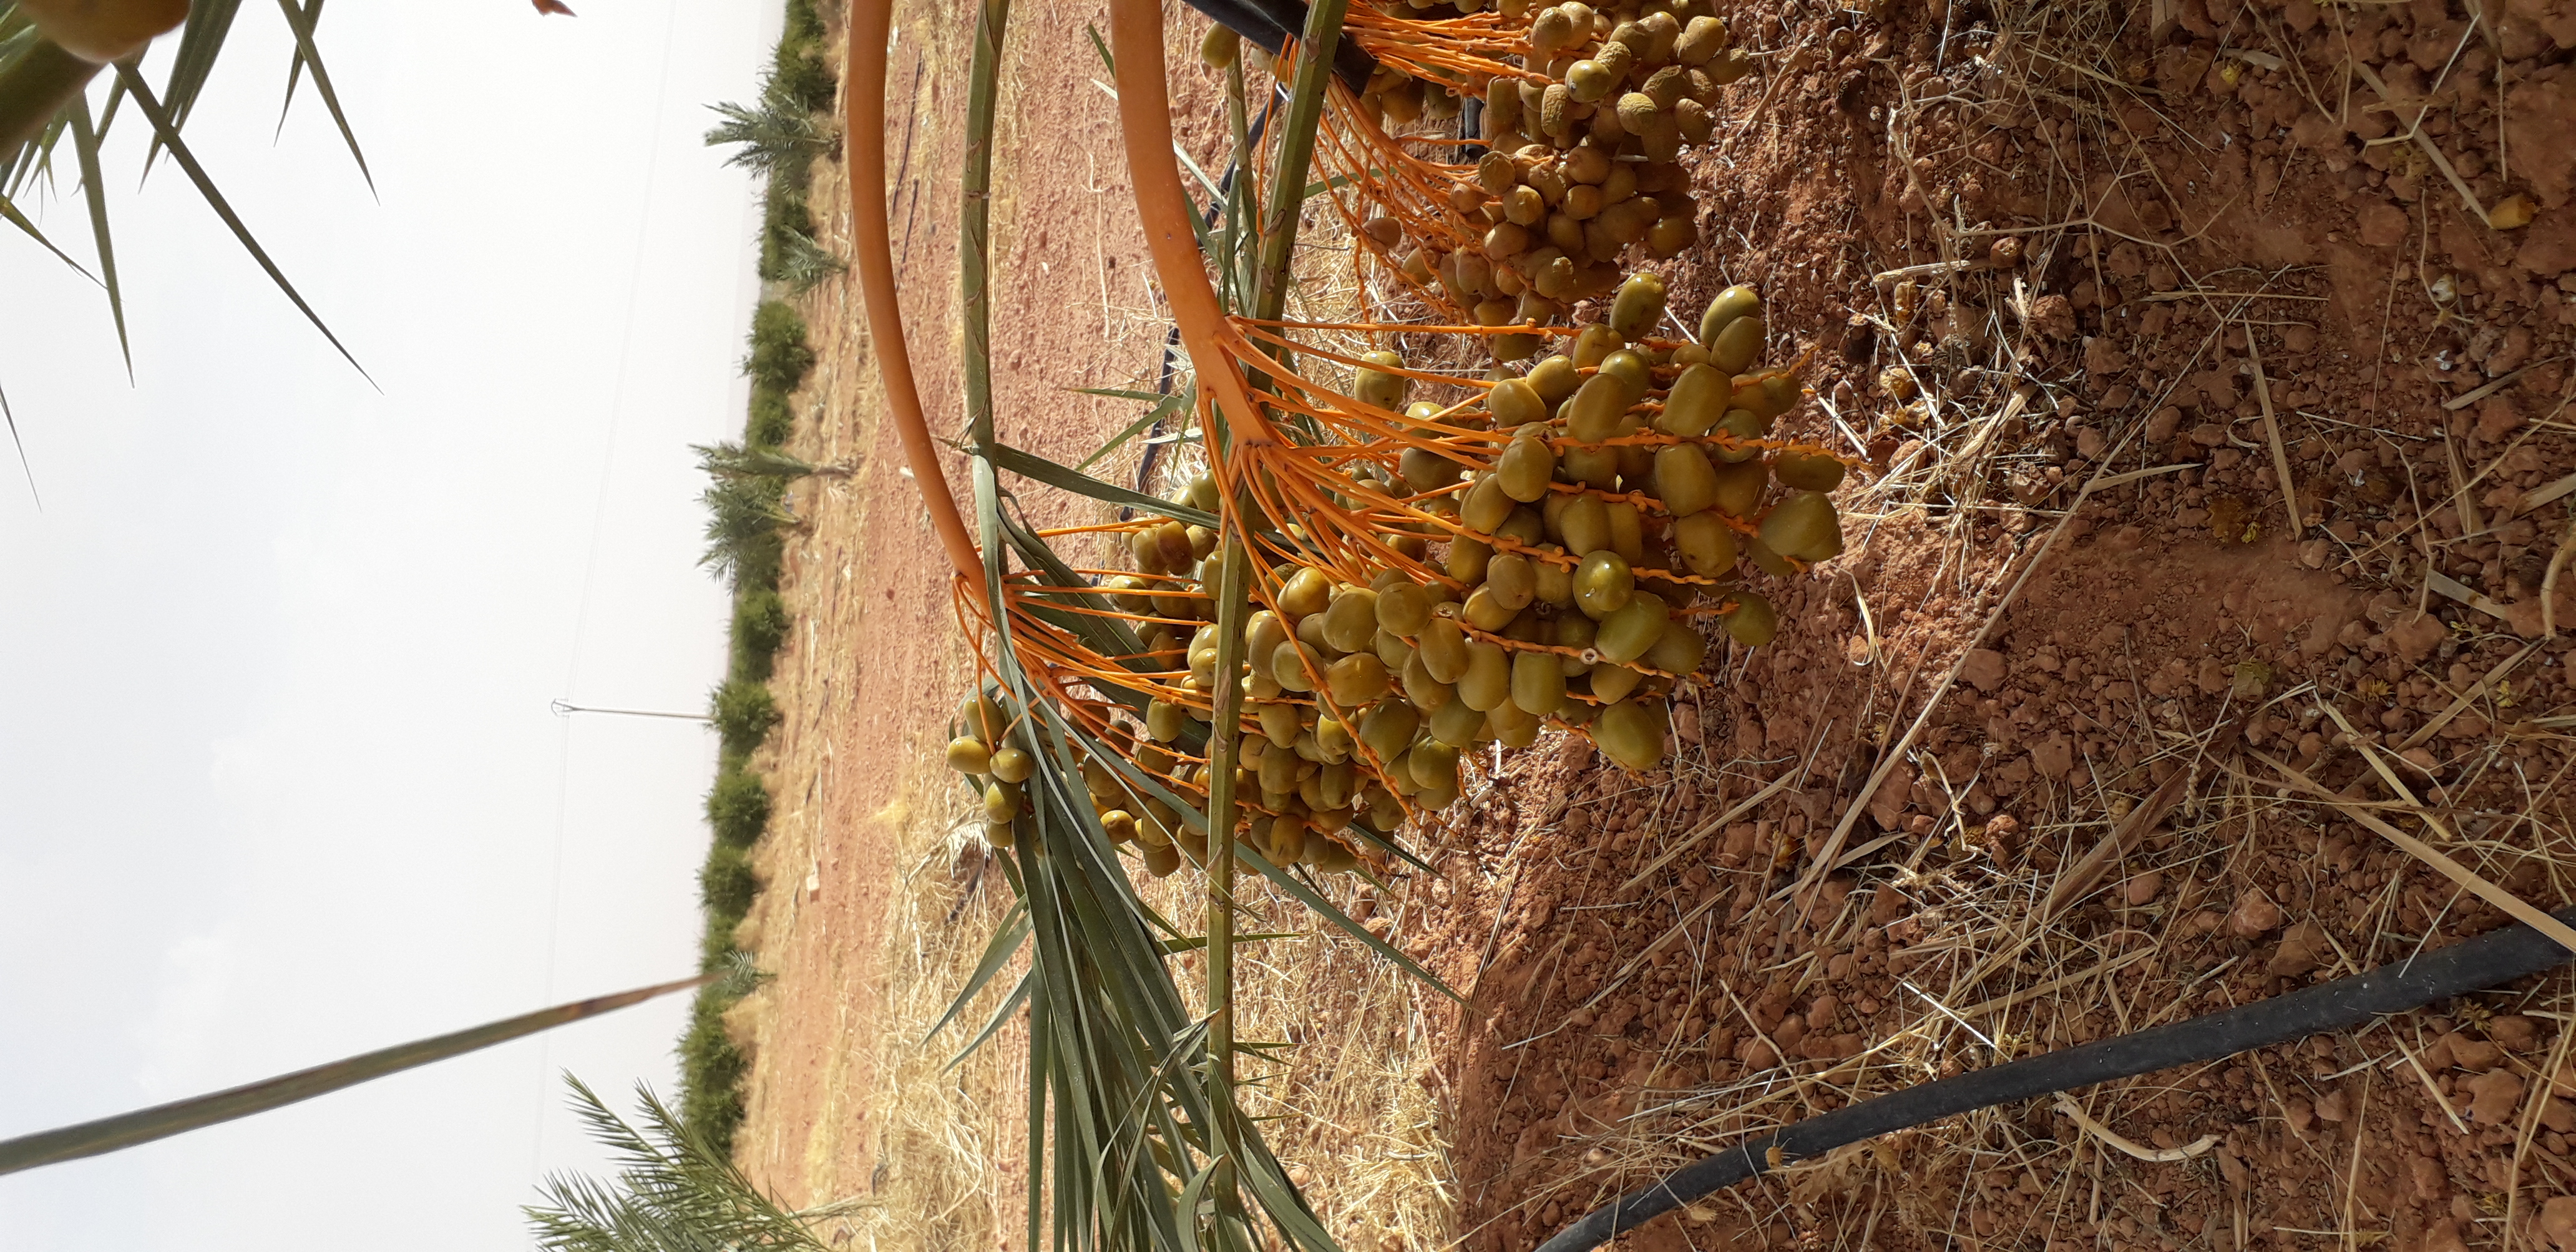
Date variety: Boufagous